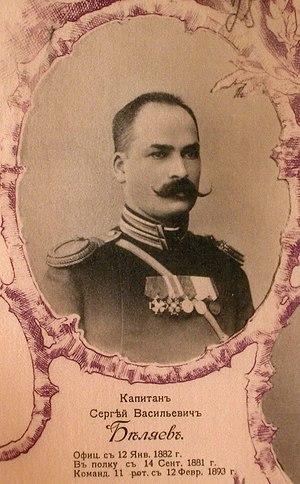
Sergueï Vassilievitch Beliaïev était major général de l’Armée impériale russe, commandant de la brigade de la 83ᵉ division d’infanterie.